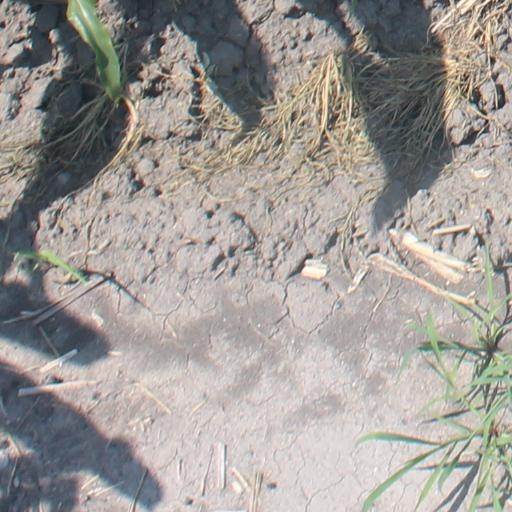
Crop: maize; corn